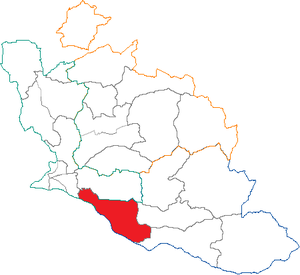
situation du canton de Cavaillon dans le département de Vaucluse (france)
Le canton de Cavaillon est un canton français situé dans le département de Vaucluse, en région Provence-Alpes-Côte d'Azur.